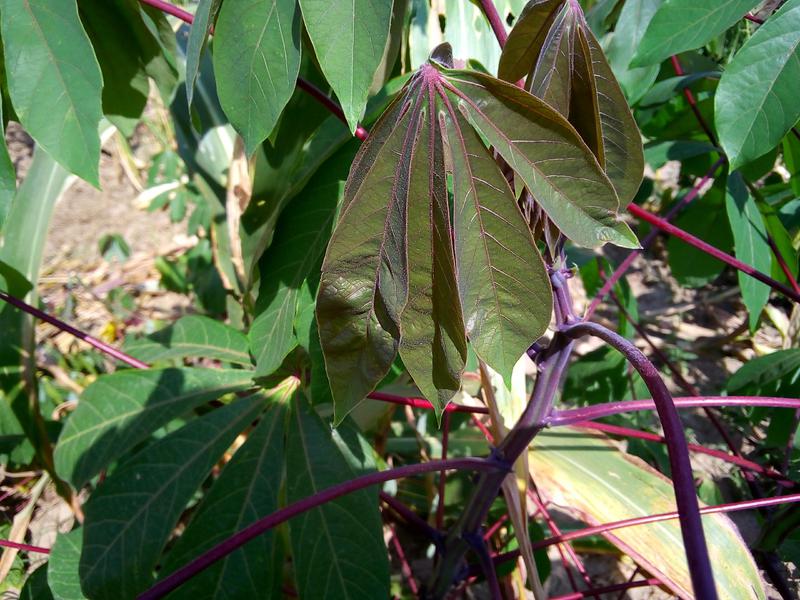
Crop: cassava
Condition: healthy